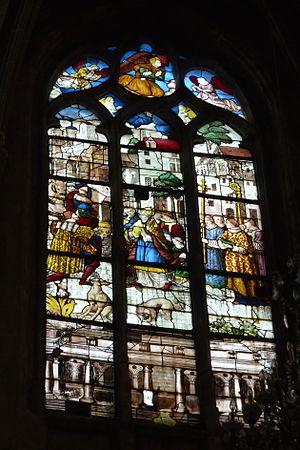
L'église Saint-Jean-Baptiste de Nemours est l'église paroissiale de Nemours en Seine et Marne.